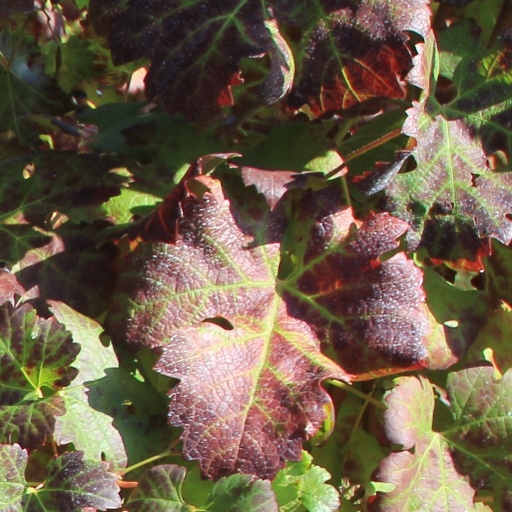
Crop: grape